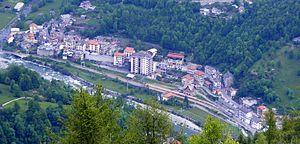
Pessinetto est une commune italienne de la ville métropolitaine de Turin dans la région Piémont en Italie.